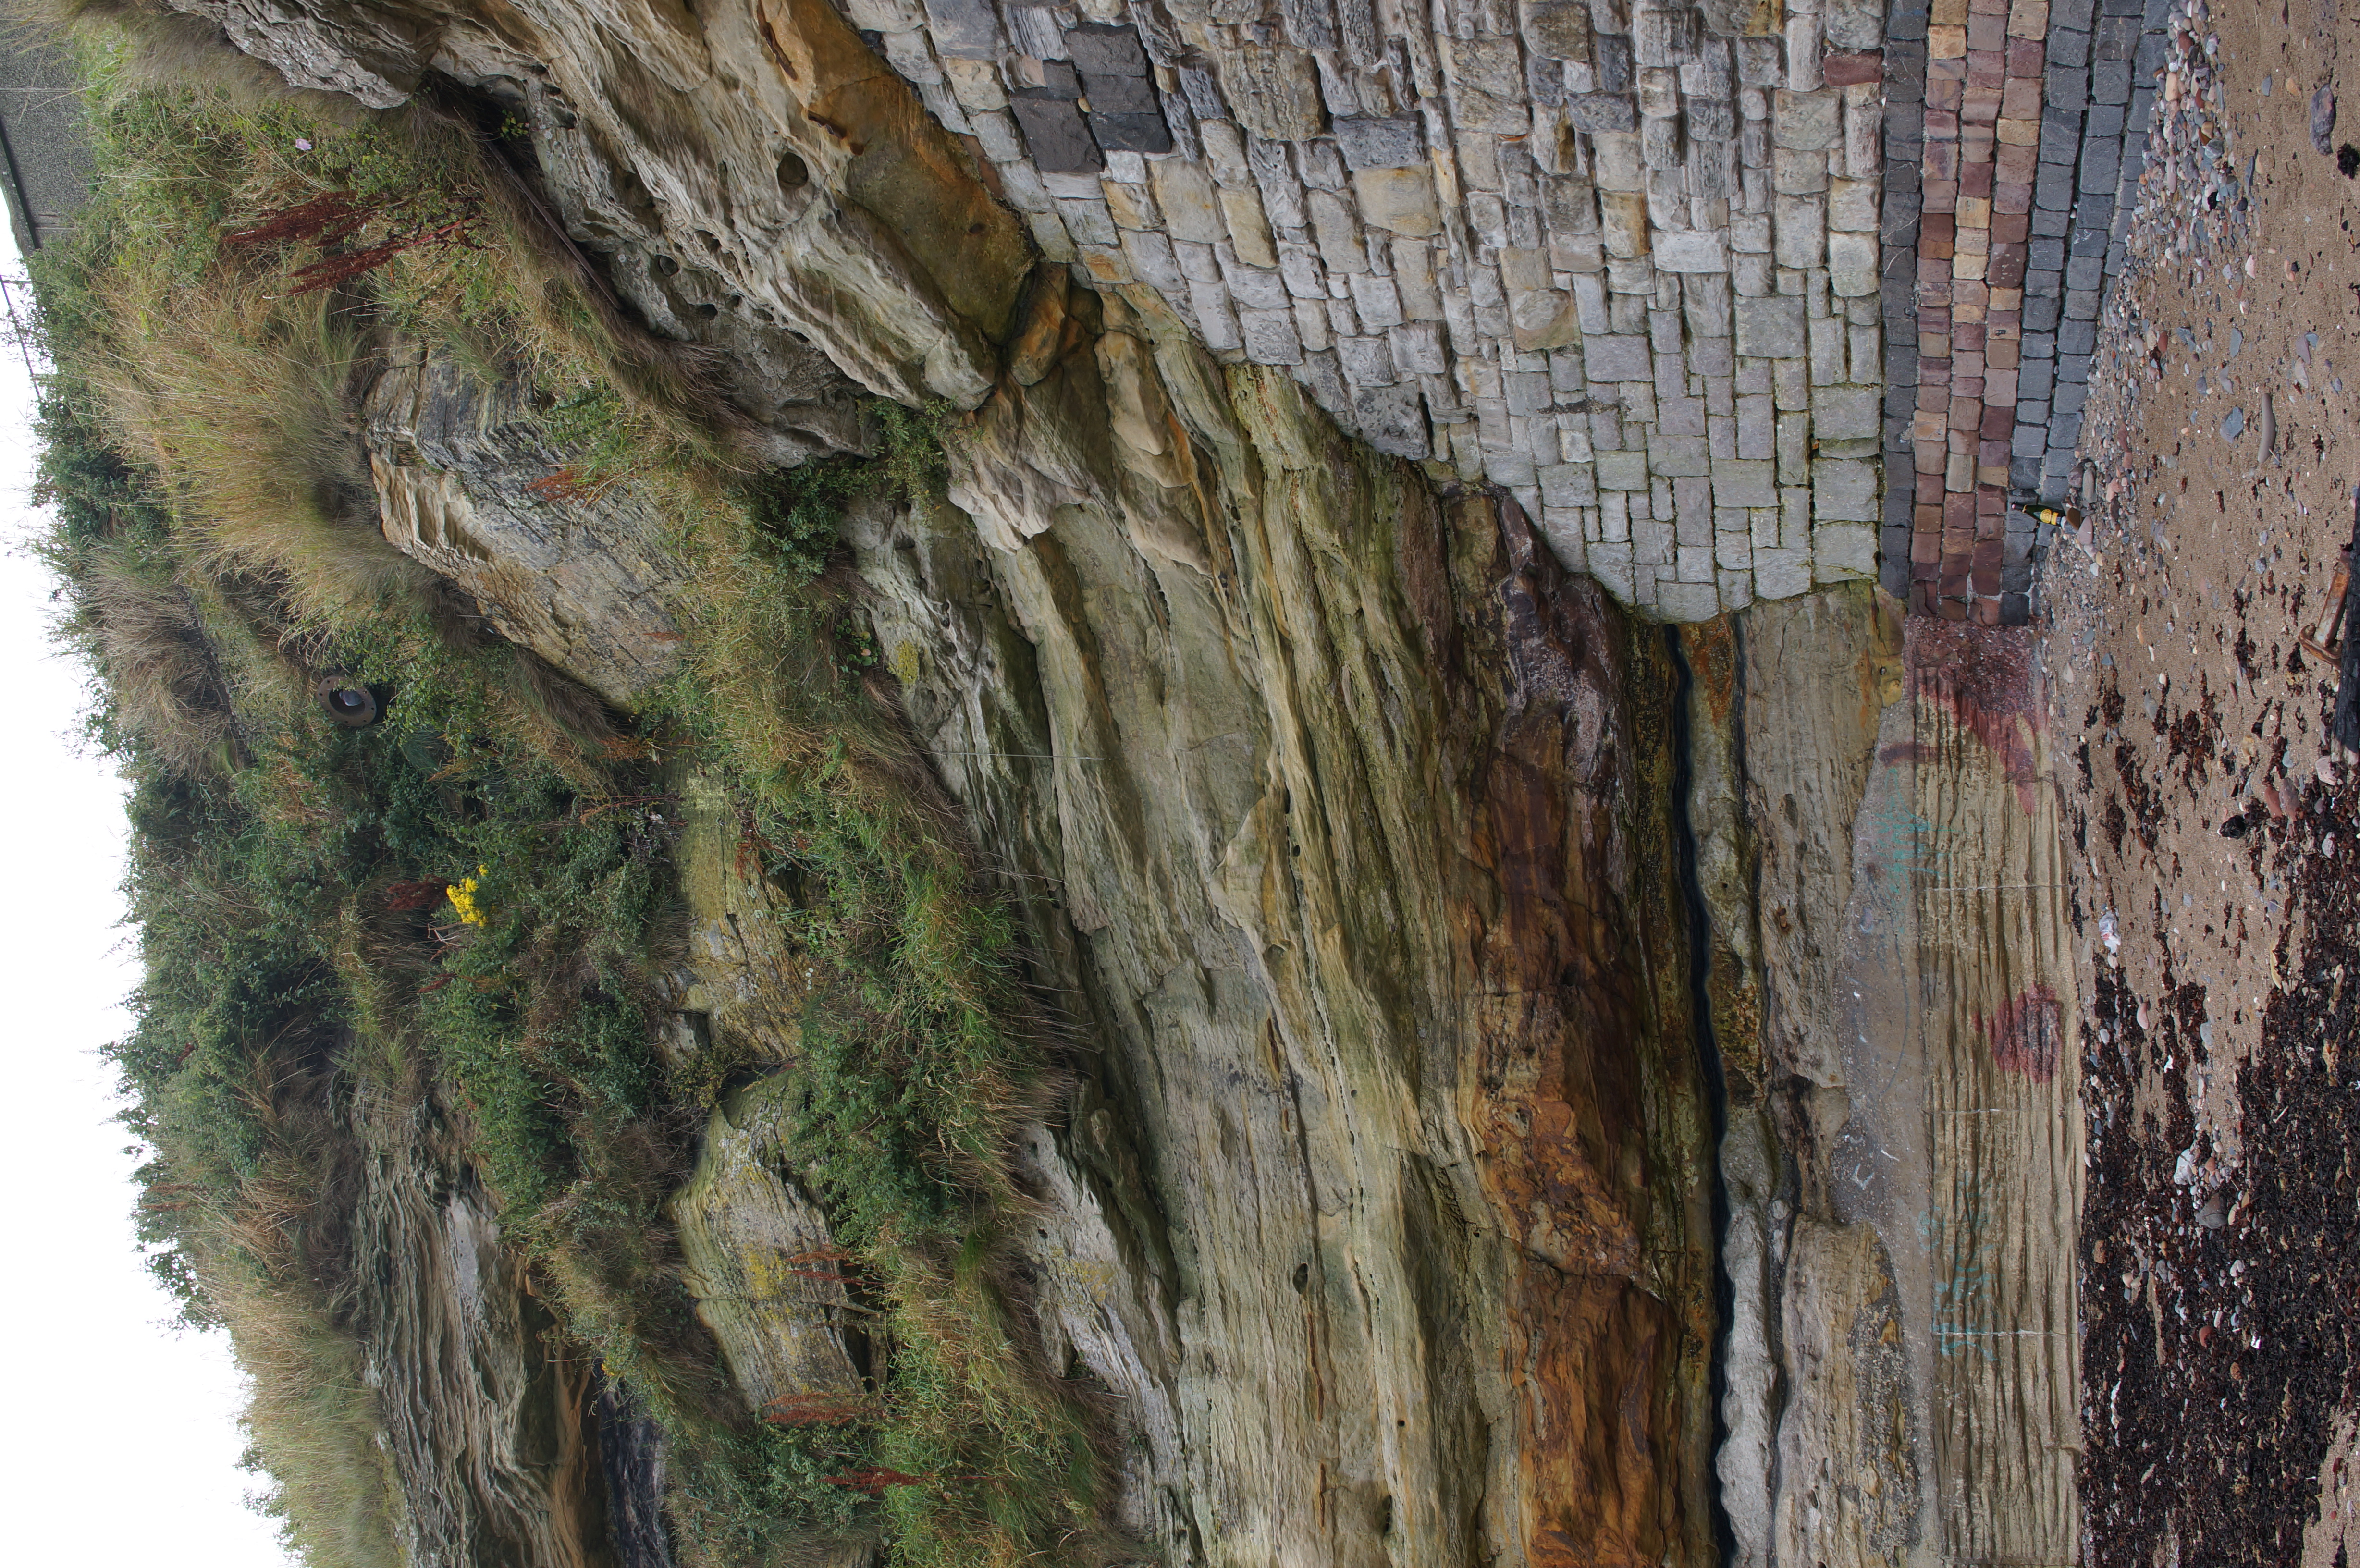
tree, rock, branch, plant, wood, trunk, formation, cliff, birch, terrain, material, 2014, geology, sony, scotland, sigma, nex, nex6, lenstagged, steffenzahn, 30mm, sigma30mm28exdn, sigma30mmf28, sigma30mmf28dn, sigma30mm, woody plant, land plant